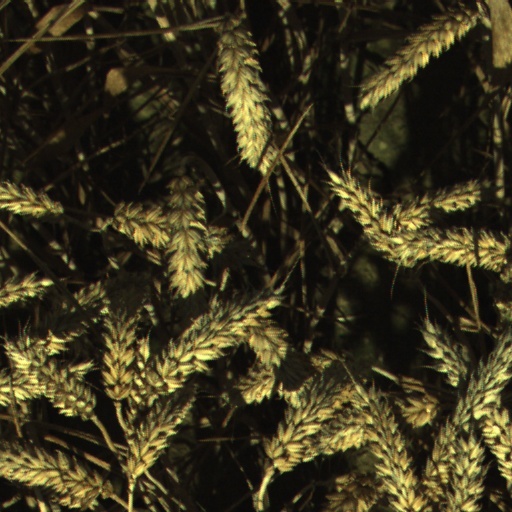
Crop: wheat